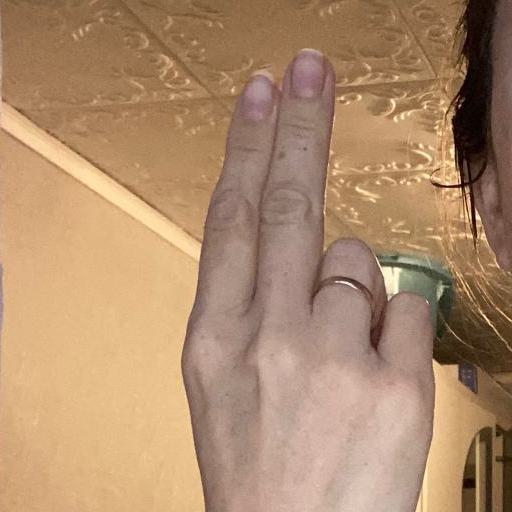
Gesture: two_up_inverted